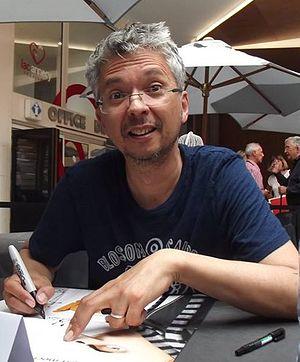
Pierre Coffin au festival international du film d'animation d'Annecy 2017
Pierre Coffin est un réalisateur et animateur français. Il est surtout connu pour avoir signé la réalisation des longs métrages Moi, moche et méchant et ses suites avec Chris Renaud, Kyle Balda et Éric Guillon.
Le Festival international du film d'animation d'Annecy 2017, 41ᵉ édition du festival, s'est déroulé du 12 au 17 juin 2017. Le pays à l'honneur lors de cette édition est la Chine.